Tenacious Unicorn Ranch

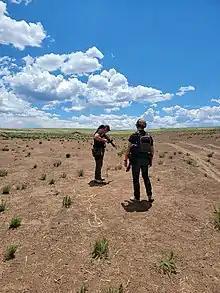
Armed members of the ranch

The ranch was located in a generally conservative part of Colorado, where 70% of the population voted for Donald Trump in both the 2016 and 2020 elections. Although the ranch's members said that the community was largely welcoming and supportive, they faced harassment and threats from a radical minority of community members including local right-wing militia groups, as well as online.